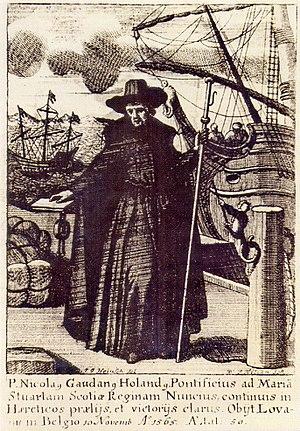
Nicolas Goudanus, né vers 1517 à Gouda et décédé le 10 novembre 1565 à Louvain, était un prêtre jésuite des Pays-Bas septentrionaux, théologien et prédicateur de renom. Il fut chargé d’une mission diplomatique pontificale auprès de la reine d’Écosse Marie Stuart.